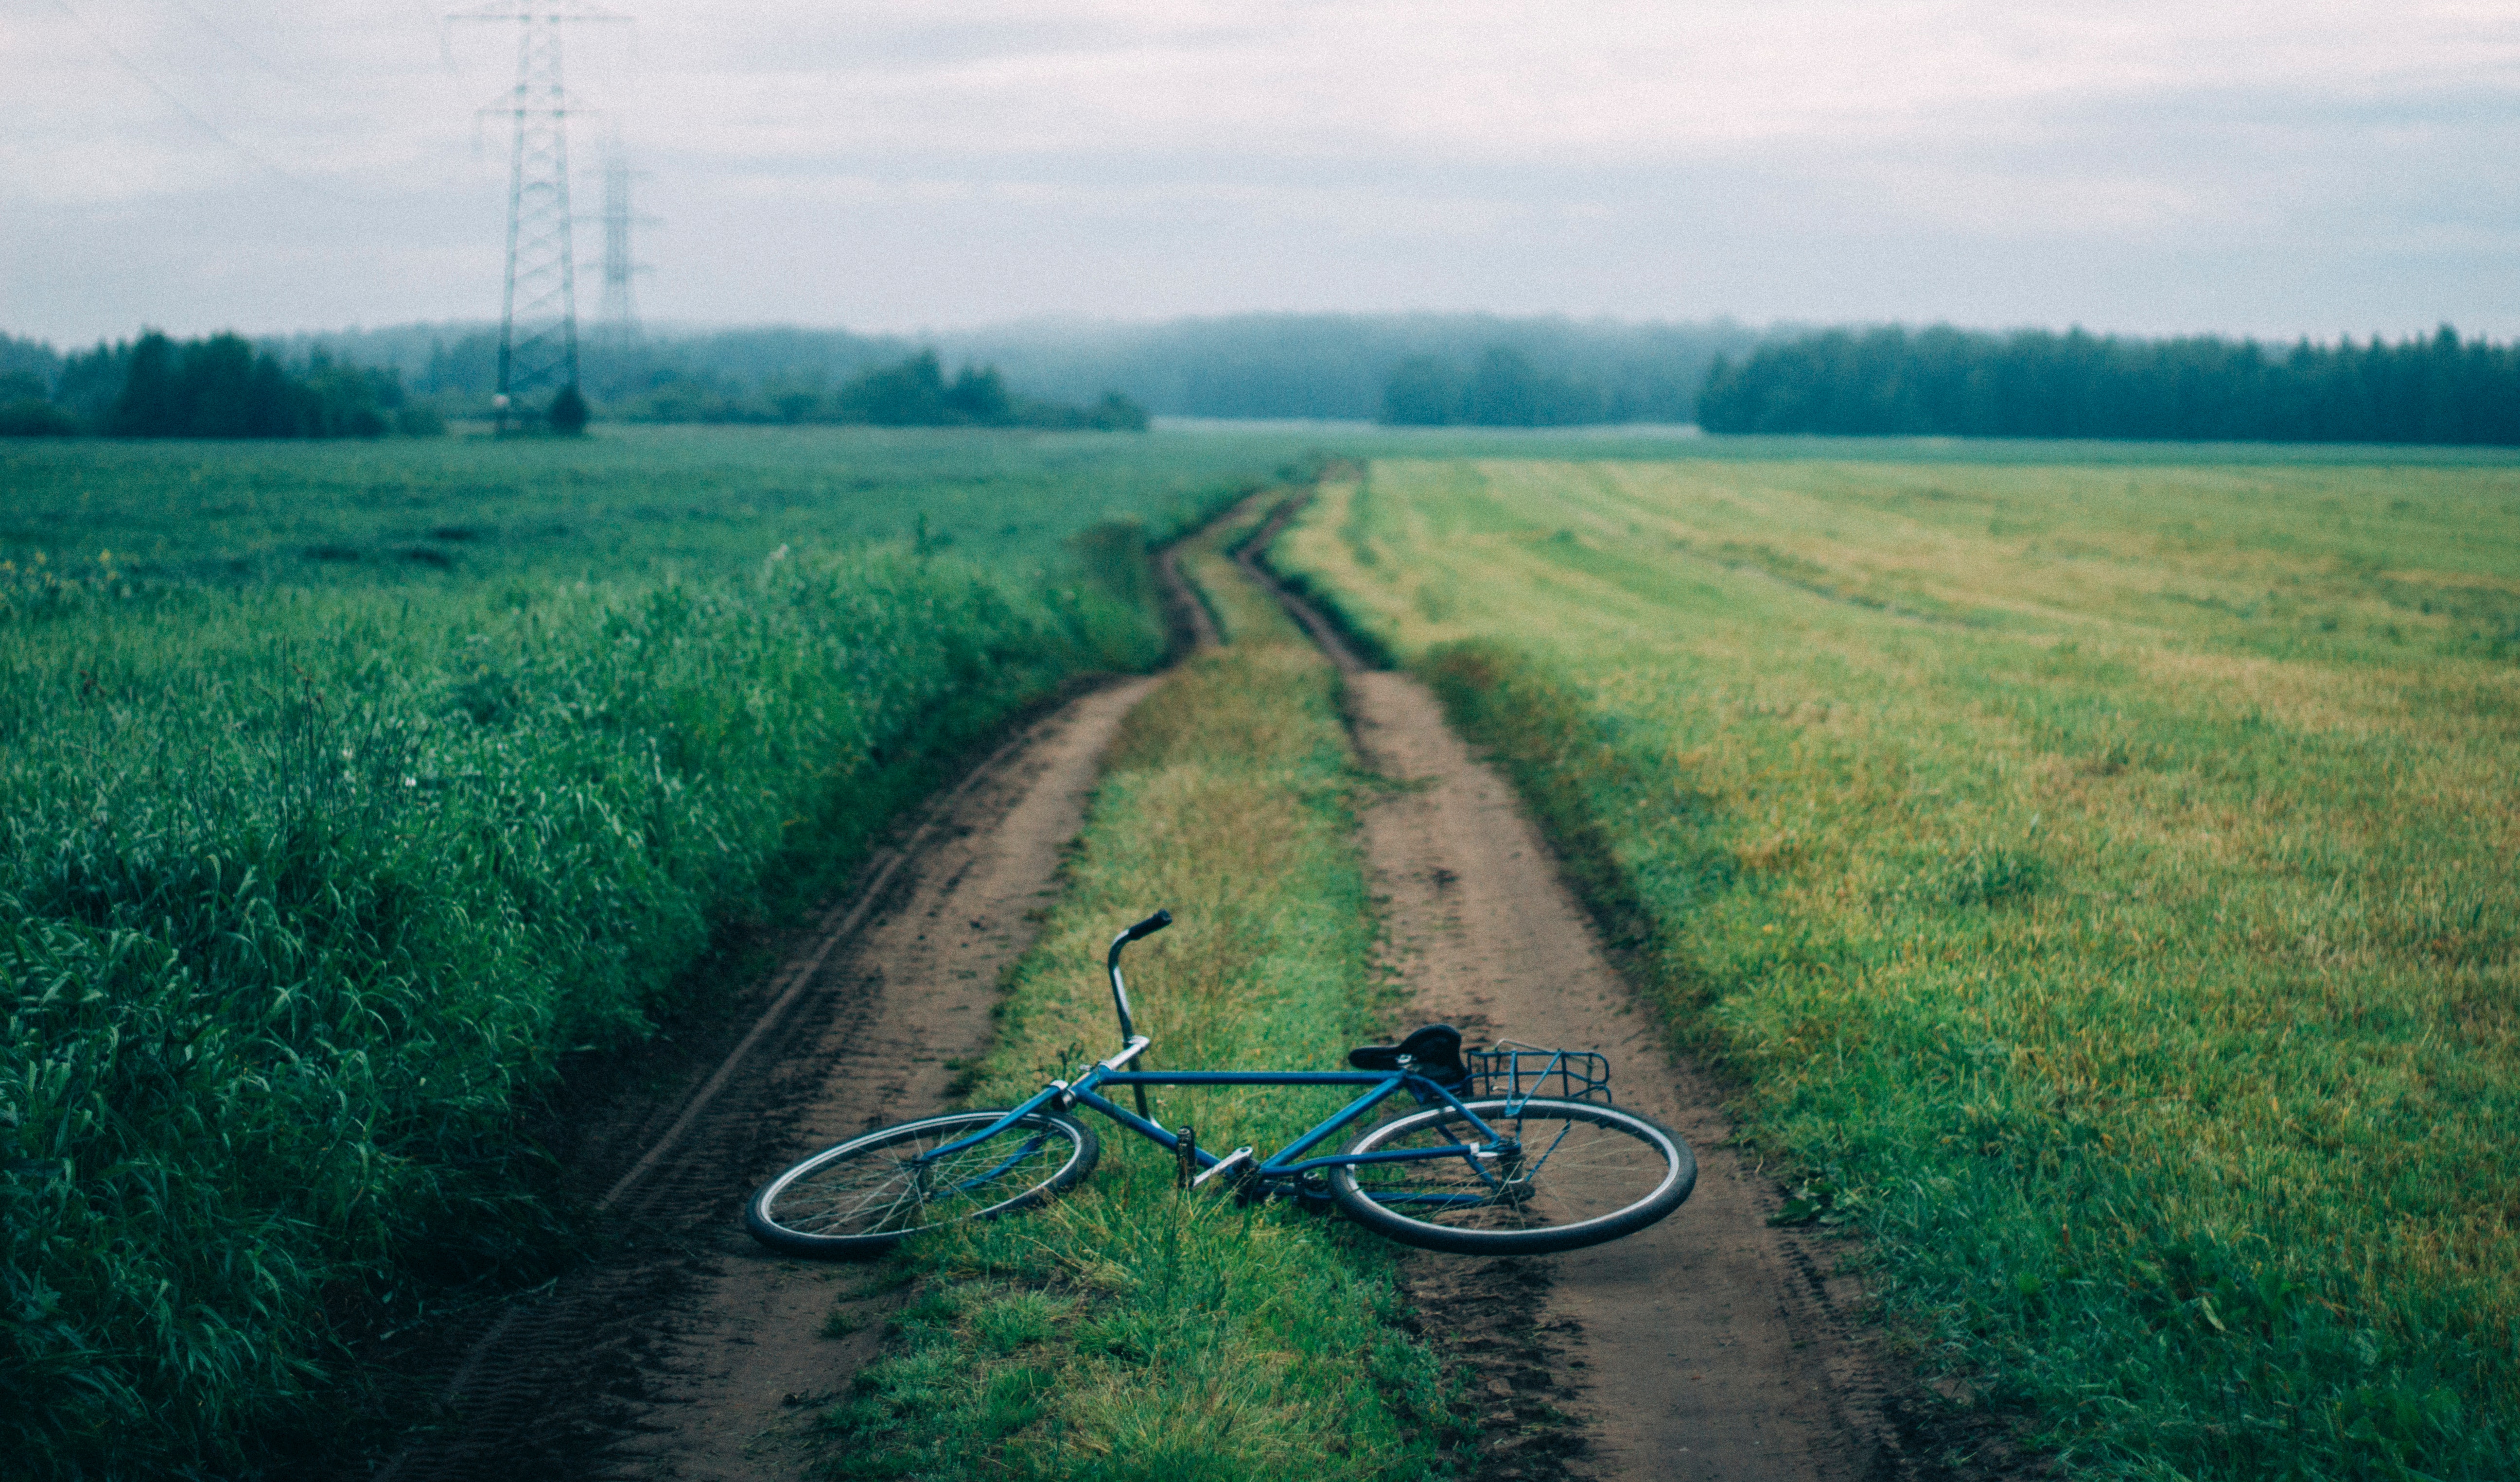
grassland, grass, green, sky, bicycle, field, road, natural environment, transport, rural area, morning, grass family, ecoregion, meadow, plain, crop, vehicle, cloud, prairie, spring, dirt road, line, horizon, steppe, cycling, infrastructure, paddy field, road bicycle, landscape, plant, bicycle wheel, bicycle handlebar, bicycle part, pasture, agriculture, polder, farm, bicycle drivetrain part, bicycle accessory, bicycle tire